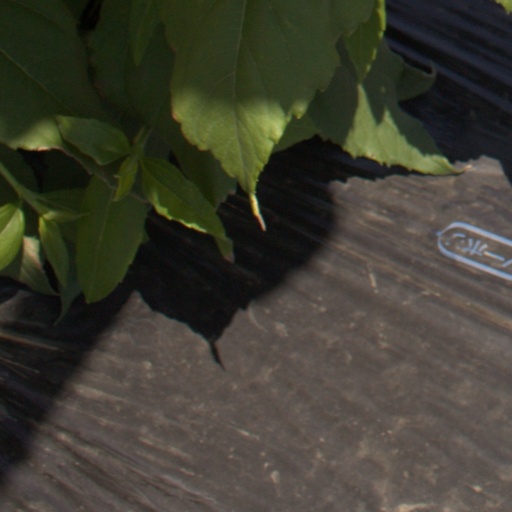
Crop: Jerusalem artichoke